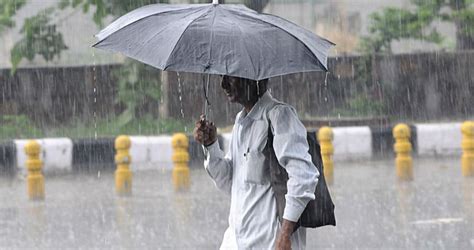
Weather: rain or strom